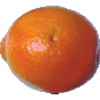
Label: tangelo